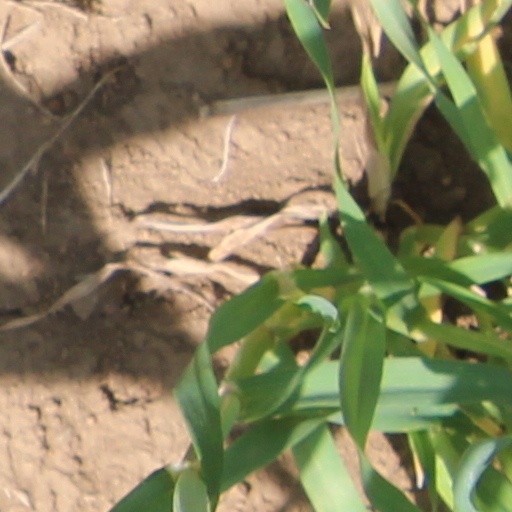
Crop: wheat